Volodymyr Lyutyi

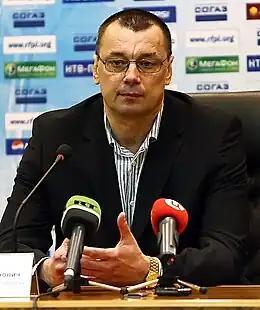
Lyutyi in 2011

Volodymyr Ivanovych Lyutyi (born 20 April 1962) is a football coach and a former player from Ukraine.